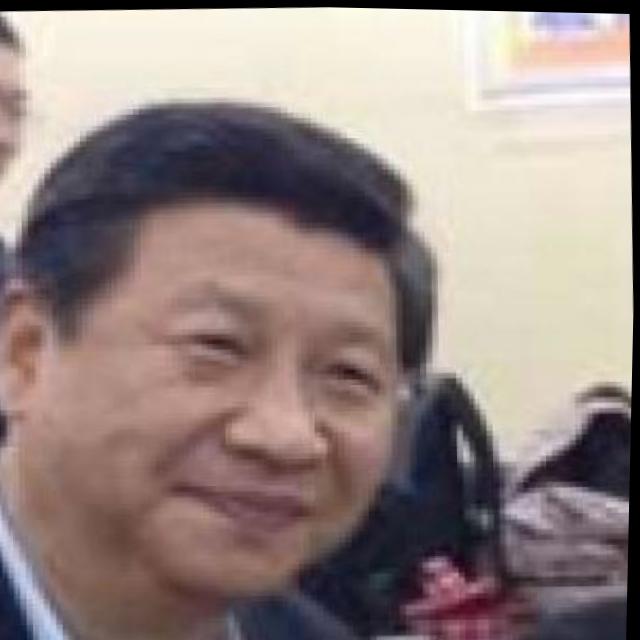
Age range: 45-64